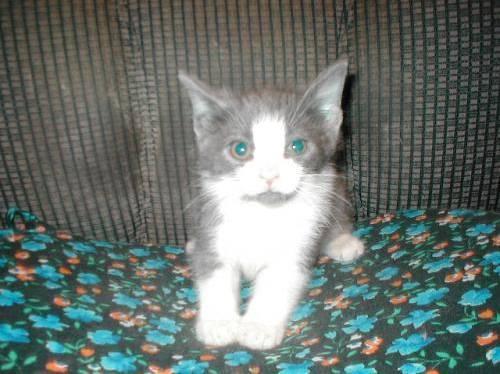
cat